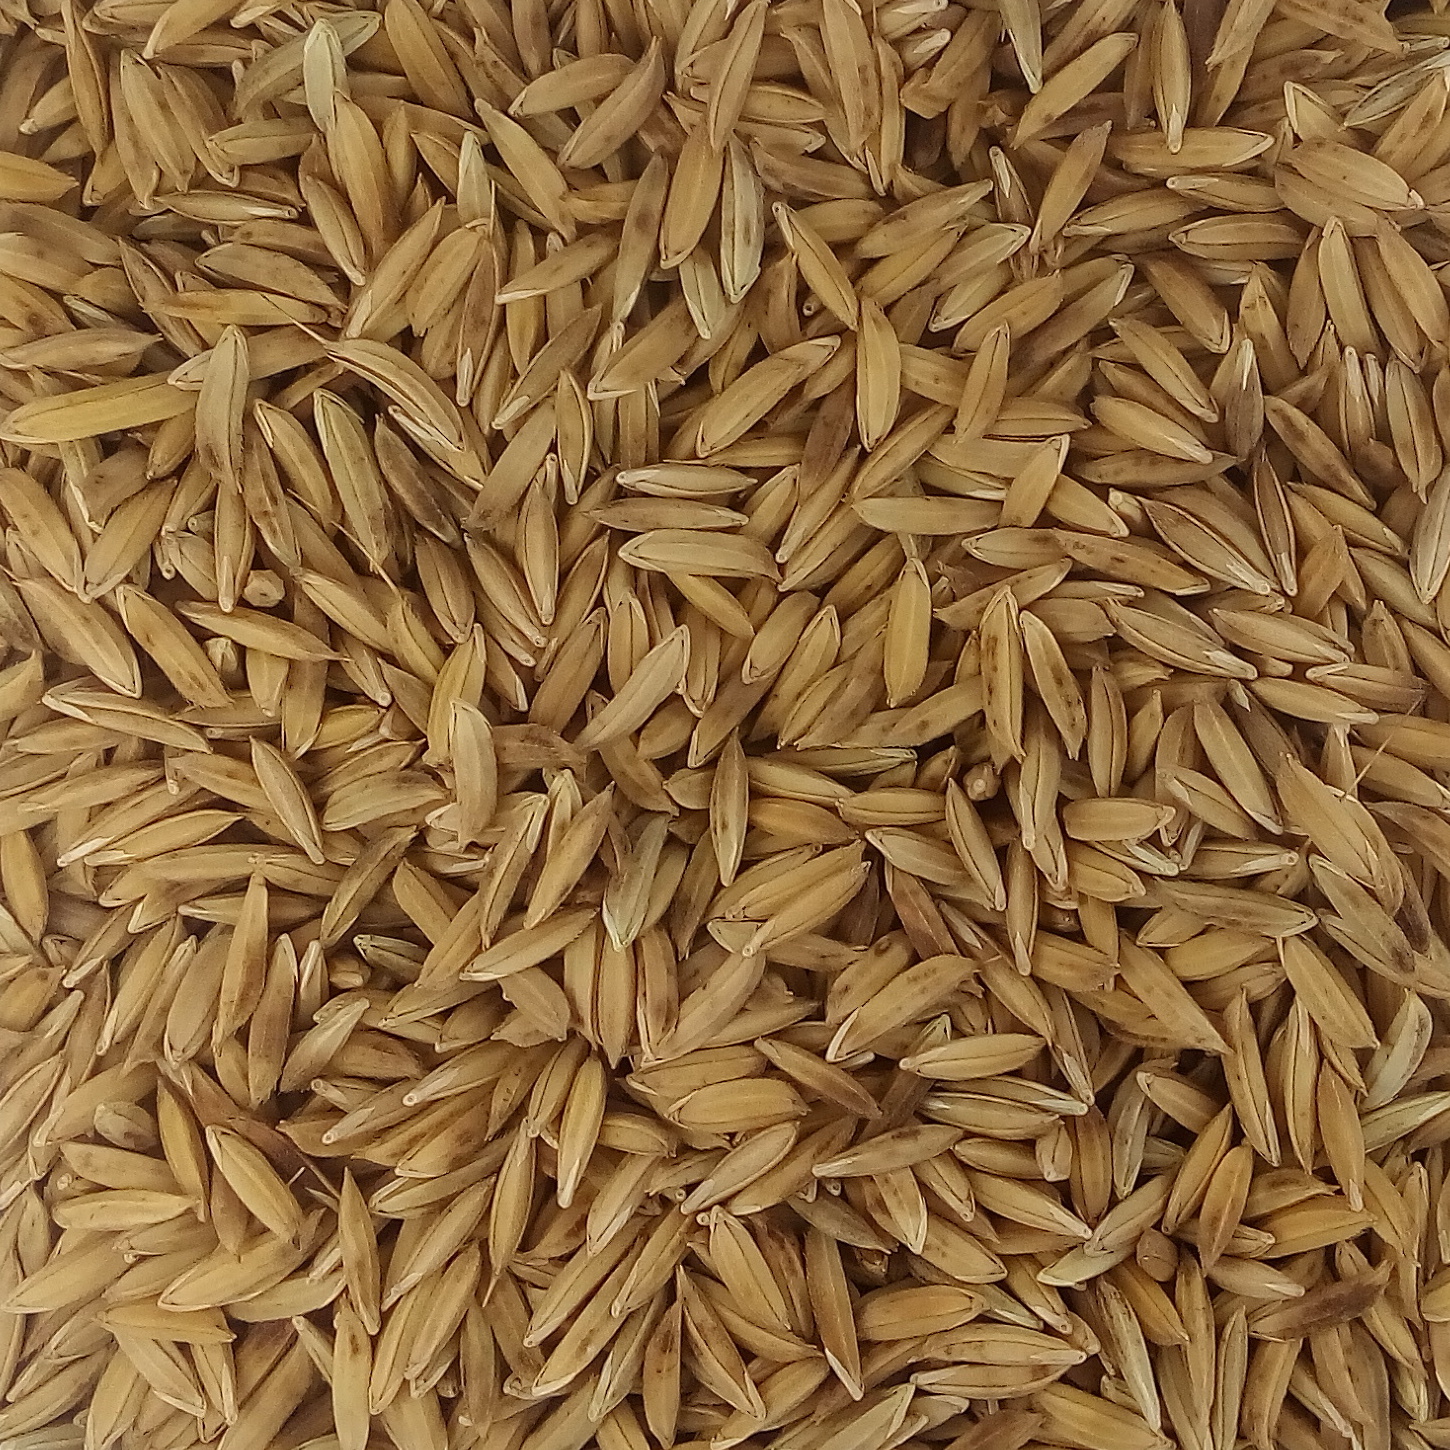
Rice seed variety: BAS_370